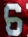
Number: 6